List of museums in Arizona

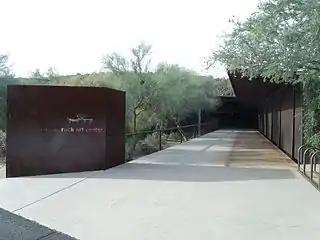
Deer Valley Rock Art Center Museum

This list of museums in Arizona encompasses museums which are defined for this context as institutions (including nonprofit organizations, government entities, and private businesses) that collect and care for objects of cultural, artistic, scientific, or historical interest and make their collections or related exhibits available for public viewing. Museums that exist only in cyberspace (i.e., virtual museums) are not included. The list also includes public non-profit art galleries, and national, state and local parks that feature visitor centers with exhibits.